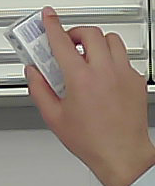
Product: sensodyne_toothpaste